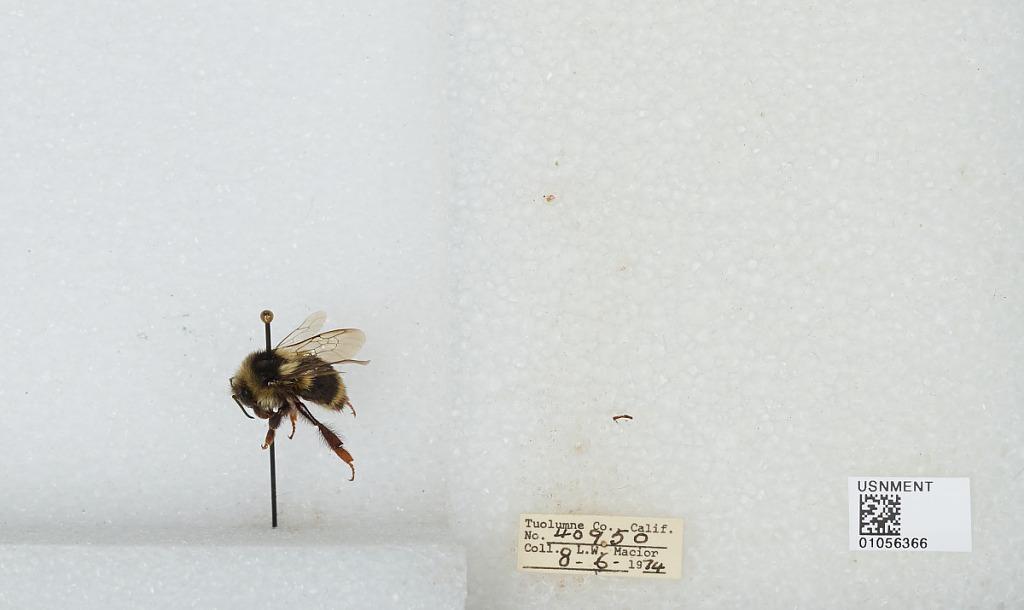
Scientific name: Bombus bifarius nearcticus
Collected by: L. Macior
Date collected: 1974-8-6
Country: United States
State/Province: California
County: Tuolumne
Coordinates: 38.02, -119.93